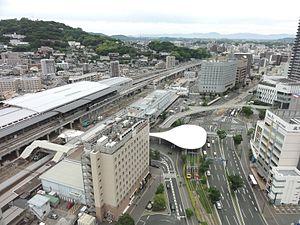
La gare de Kumamoto est une gare ferroviaire de la ville de Kumamoto, dans la préfecture éponyme au Japon. Elle est exploitée par la compagnie JR Kyushu.